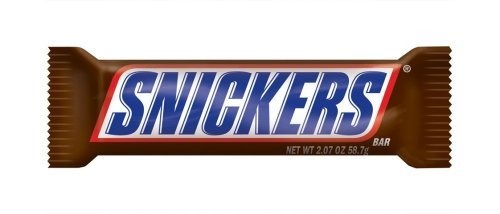
Item Name: Snickers Candy Bar, 2.07-Ounce Bars (Pack of 48)
Bullet Point: 2.07 oz
Product Description: **Snickers Chocolate Bar (401020) 2.07 oz (Pack of 48)
Value: 99.0
Unit: oz

Price: 59.99